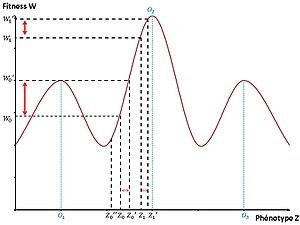
On a un graphique de la fitness en fonction du phénotype. Les phénotypes résidents Z0 et Z1 subissent une mutation et on a apparition de phénotypes mutants Z0', Z0 et Z1'.
L’évolution rapide peut être définie comme tout changement génétique héritable qui se produit suffisamment vite pour avoir un impact mesurable sur des processus écologiques ayant lieu sur la même échelle de temps. Les impacts de l'évolution doivent alors être relativement importants par rapport aux impacts causés par les facteurs écologiques pour pouvoir être observables.